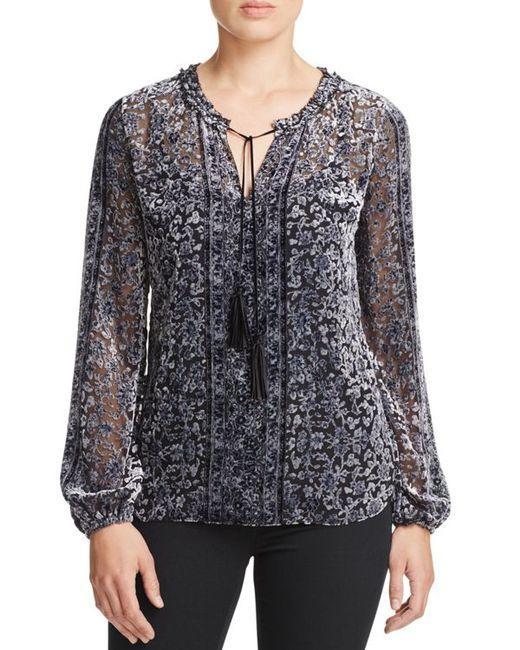
Blumendruck-Oberteil mit vollem Ärmel für Frauen